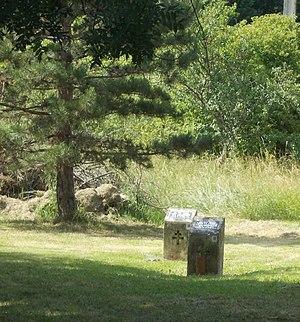
Stèle placée sur le lieu où un résistant est tombé au combat. Il est mentionné ""mort pour la France"", le prénom, le nom, la date de naissance et la date du décès."
Pendant la Seconde Guerre mondiale la France métropolitaine voit apparaître des lieux de résistance à l’occupant allemand que sont les maquis. L’un d’entre eux fut le maquis de Saint-Lys en Haute-Garonne autour de la commune de Saint-Lys qui prendra fin lors du combat du 12 juin 1944.